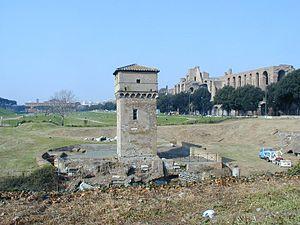
"Les tours de Rome sont des constructions anciennes emblématiques de l'époque médiévale de la ville de Rome. Elles sont caractéristiques de la puissance et de la domination de plusieurs familles nobles, en particulier dans la période entre 900 et 1300. À l'époque on en comptait plus de 300, ce qui valait à la cité de surnom de ""Roma turrita"".
Le Cirque Maxime, en latin « Circus Maximus », est le plus vaste et le plus ancien hippodrome de Rome. Considérant l'importance de ses dimensions et la richesse de son histoire par rapport à la douzaine de cirques de Rome, il est souvent appelé simplement « Circus » par les auteurs antiques. Plus grand édifice public de la Rome antique, il est principalement dédié aux courses de chars mais il peut également être utilisé pour d'autres types de spectacle ou lors des processions triomphales, surtout à partir du règne de Trajan.